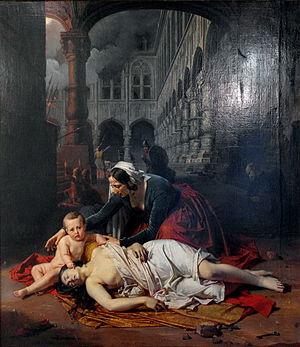
Le sac de Liège a été perpétré à l'automne 1468 par les troupes du duc de Bourgogne Charles le Téméraire à la suite de la troisième révolte anti-bourguignonne de la principauté de Liège et de l'assaut dit des six cents Franchimontois, lors duquel des insurgés attaquèrent par surprise le duc, accompagné du roi Louis XI qui avait pourtant encouragé la révolte. Cet épisode tragique de la vie liégeoise, qui fait suite au précédent sac de Dinant, est l'un des mieux connus des Guerres de Liège.